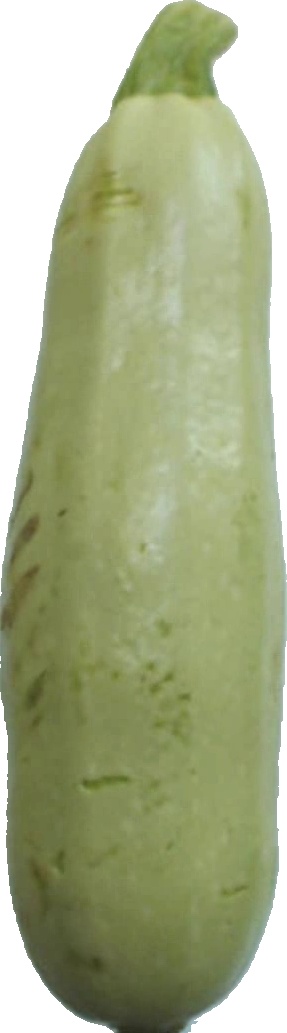
Label: zucchini_1